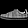
Label: Sneaker